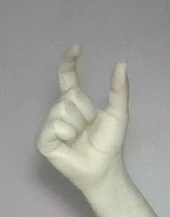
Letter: nun